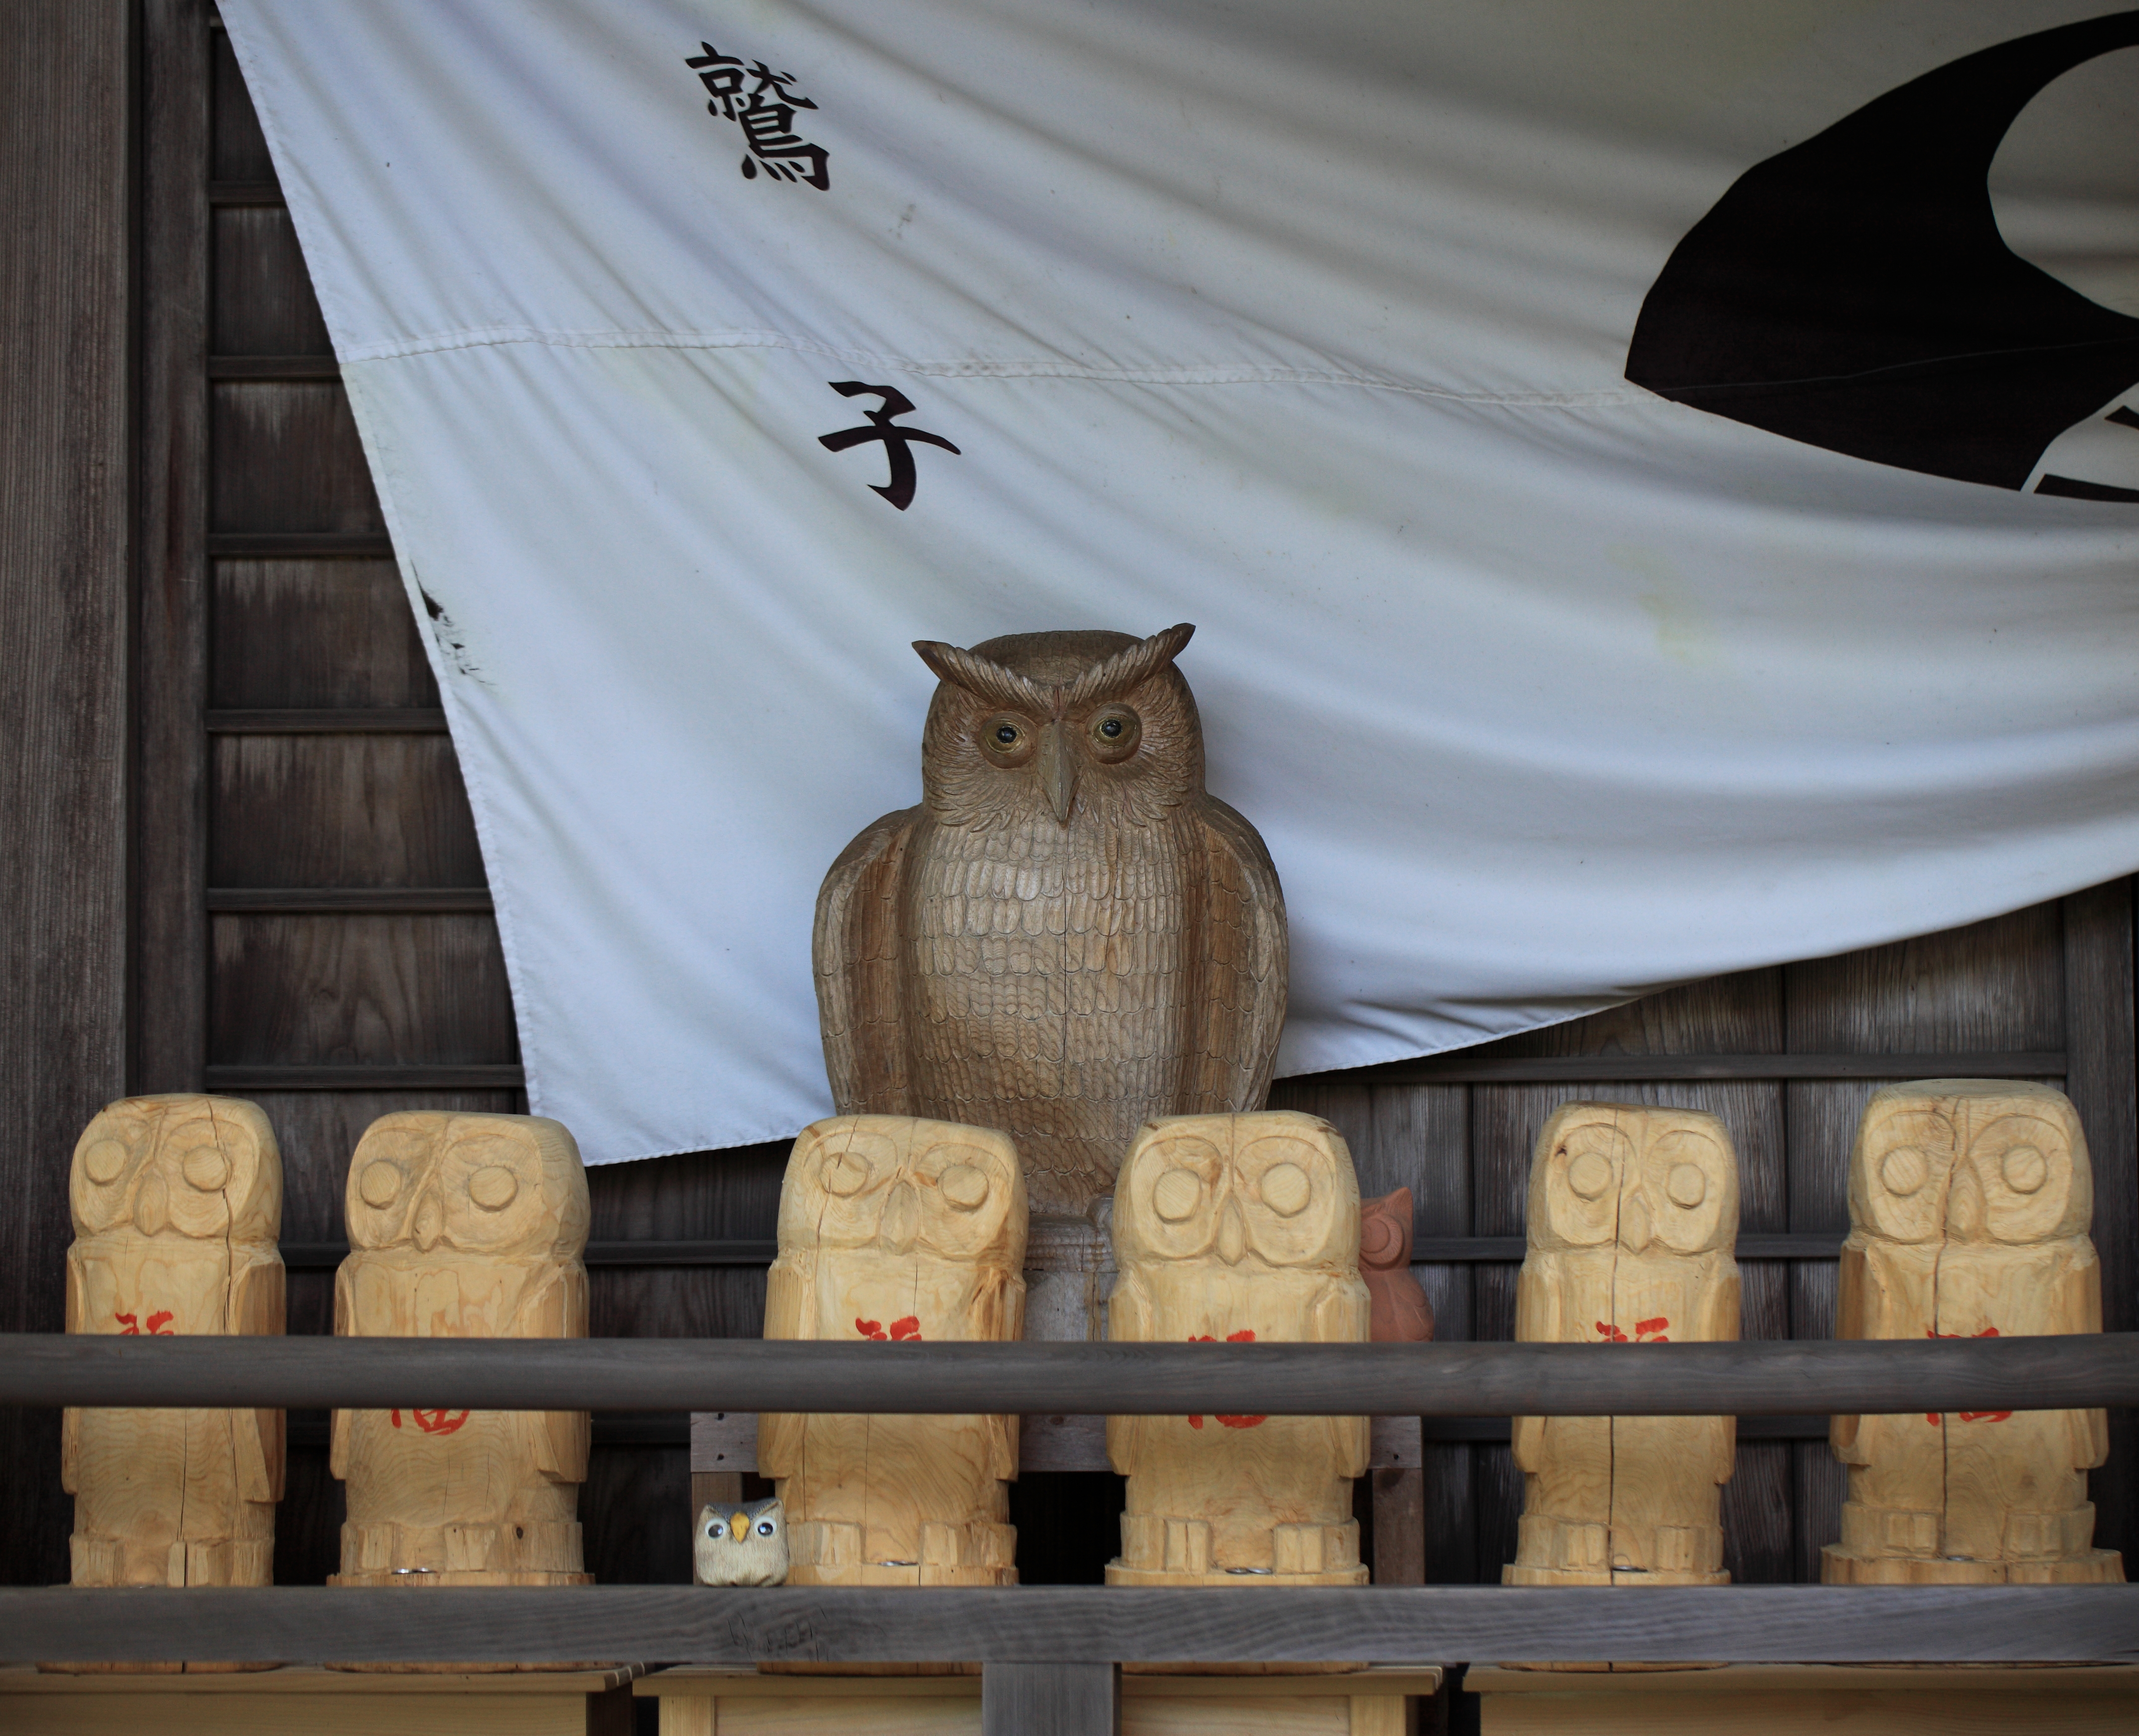
wood, high, owl, sculpture, art, temple, carvings, shrine, tochigi, 5d, hires, tourist attraction, carving, markii, hi, res, resolution, nasu, torinokosanshoujinja